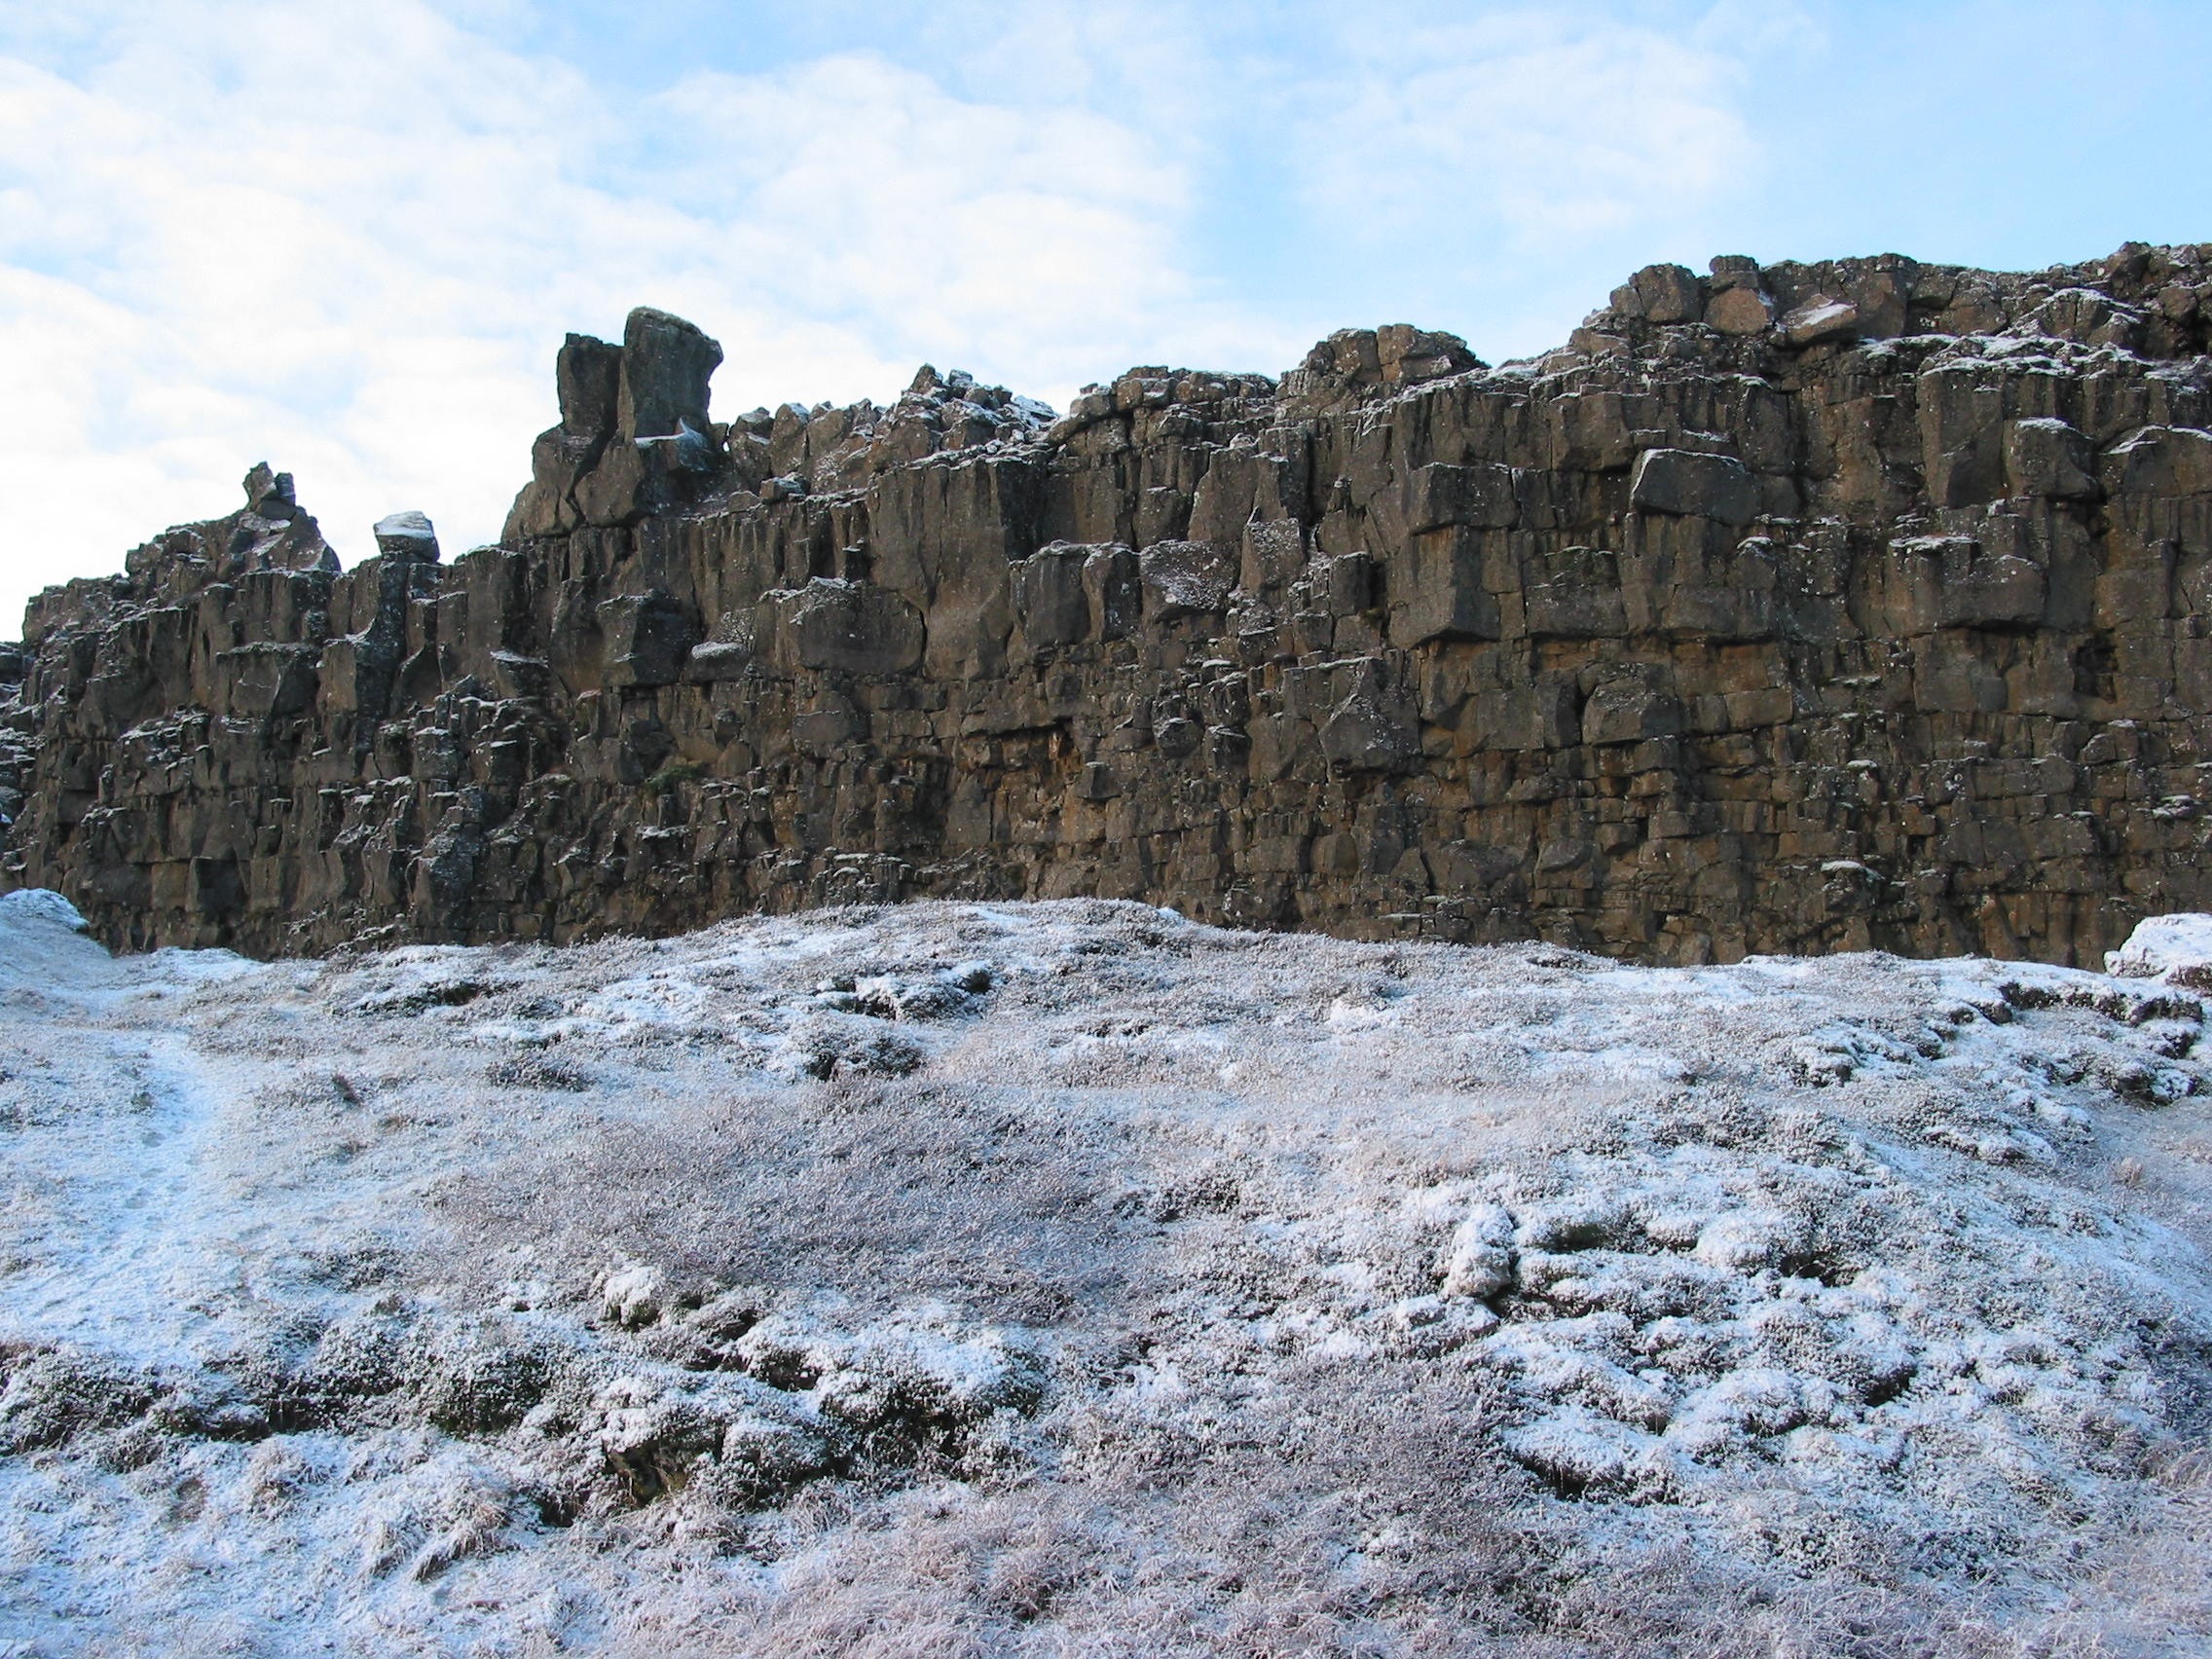
sea, outdoor, rock, mountain, snow, cold, frost, formation, cliff, ice, natural, covered, freeze, frozen, iceland, attraction, arctic, terrain, season, flake, snowflake, snowfall, background, geology, cool, ruins, icy, badlands, climate, snowstorm, scene, blizzard, frosty, flakes, chilly, snowflakes, plates, golden circle, ancient history